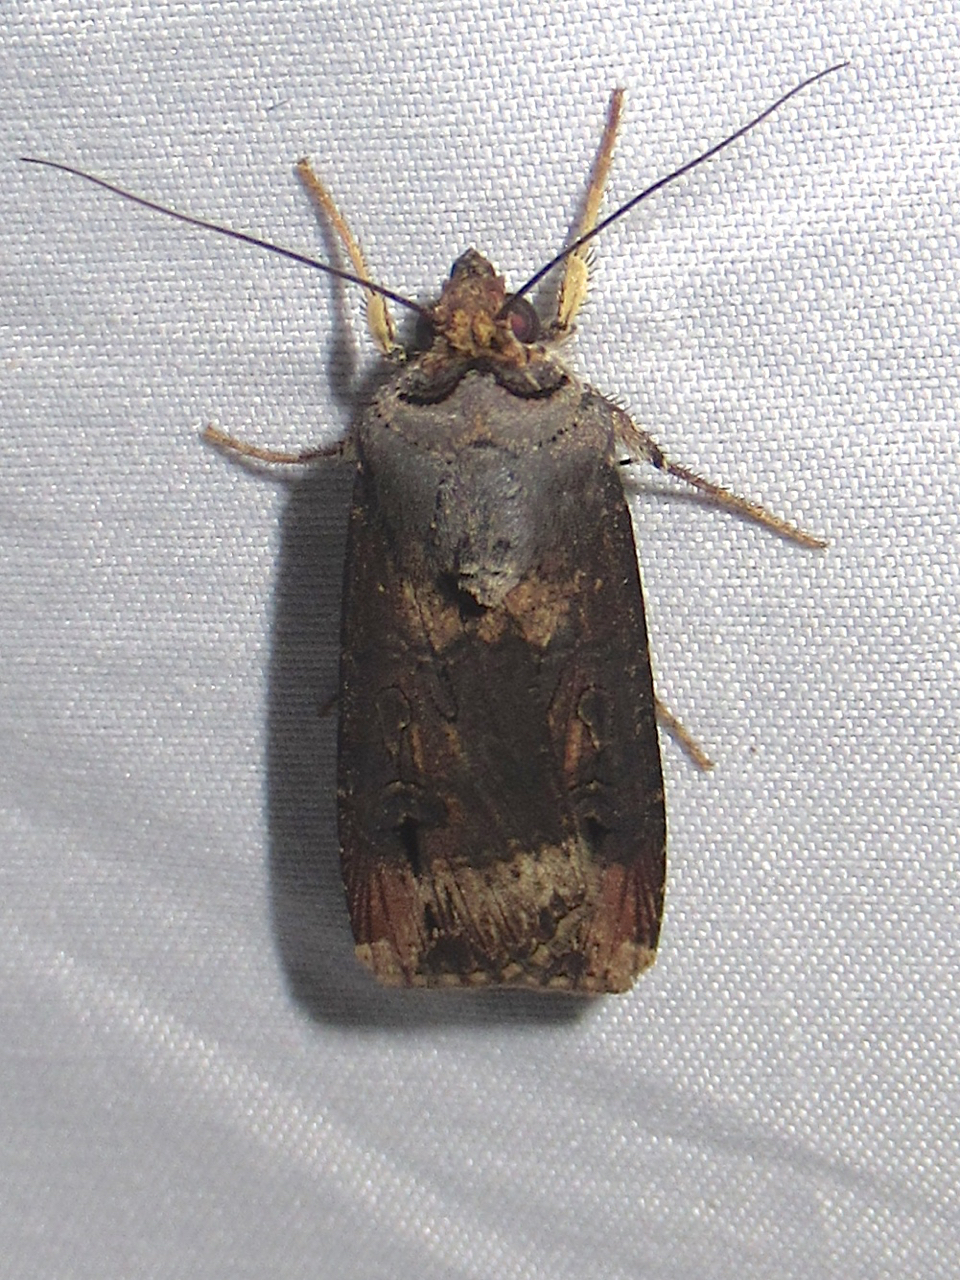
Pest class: cutworms